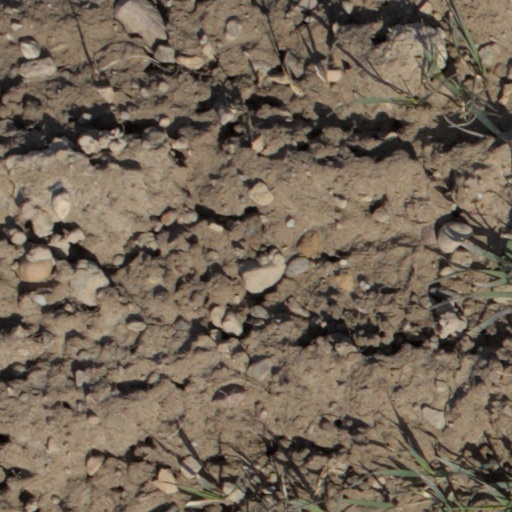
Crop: wheat